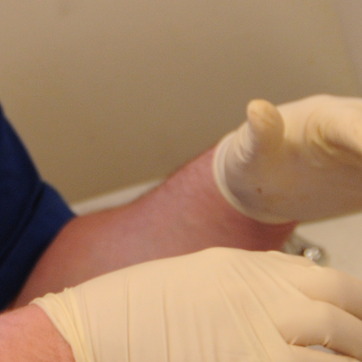
Material: skin